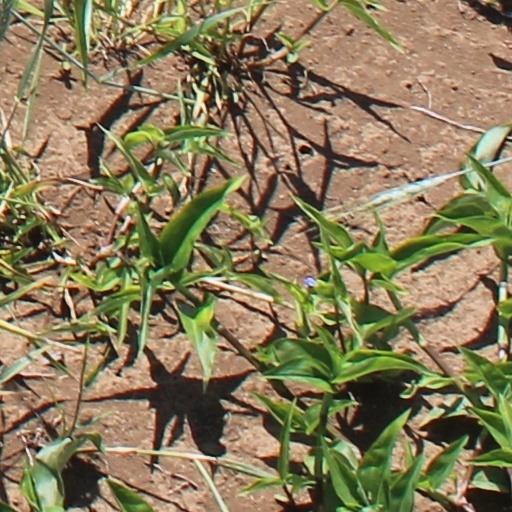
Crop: wheat